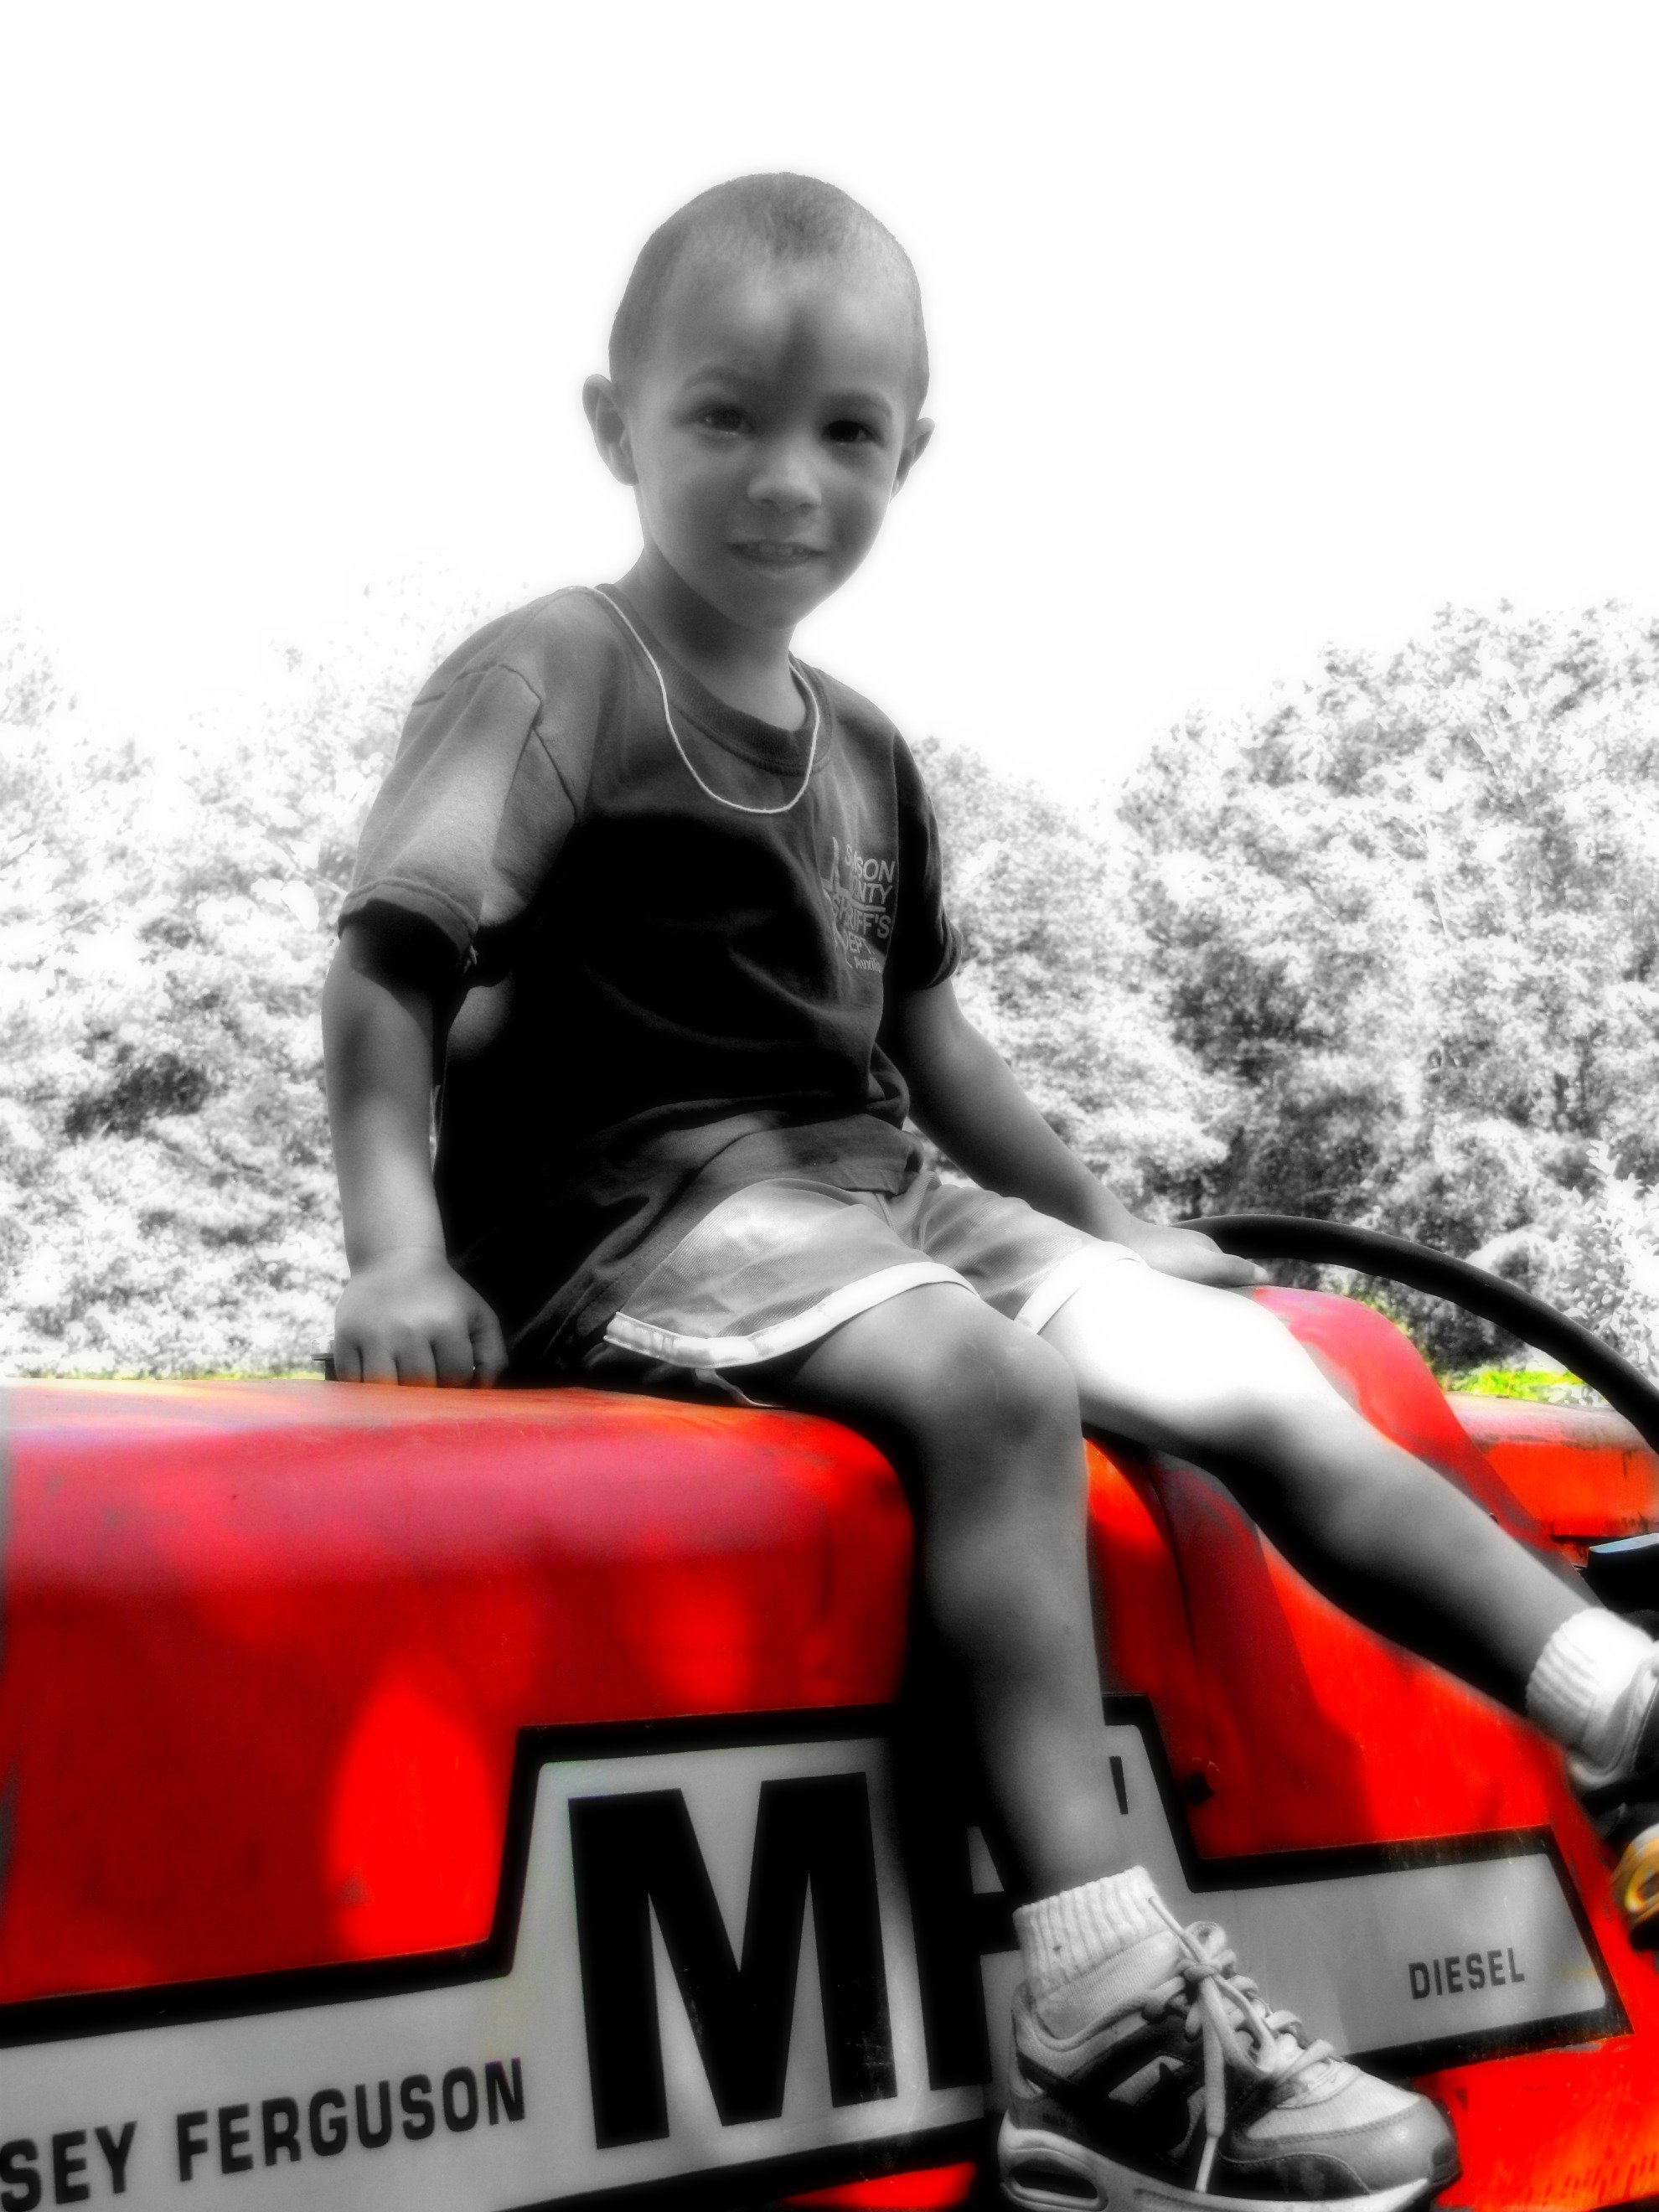
play, boy, kid, summer, male, young, youth, sitting, child, childhood, muscle, children, human positions